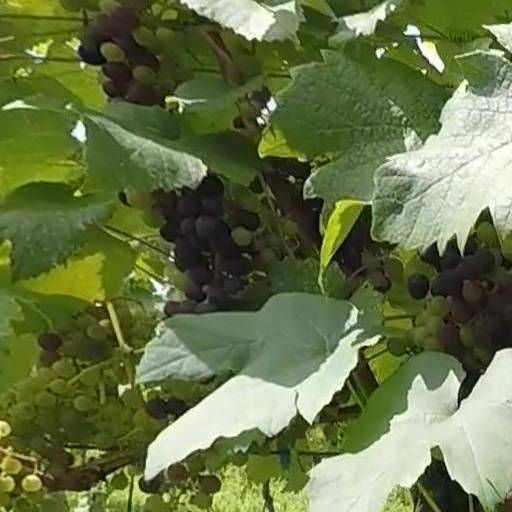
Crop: grape